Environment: real
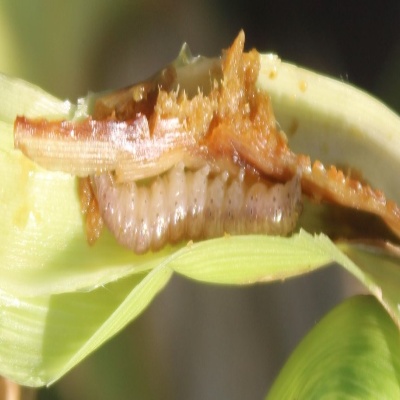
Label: fall_armyworm